Cerbera odollam

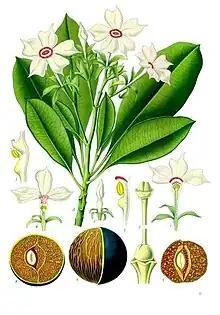
Diagram of different parts of the "Cerbera odollam" plant.

"Cerbera odollam" bears a close resemblance to oleander, another highly toxic plant from the same family. It grows to approximately 10–12 meters in height. Its leaves are glossy and it has white flowers with yellow throats. The plant as a whole yields a milky, white latex.